Brooklyn Navy Yard

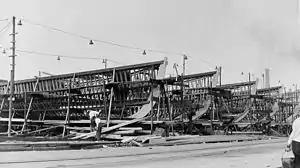
s being built at the Brooklyn Navy Yard in 1917

In 1826, the United States Congress required all of the United States' naval yards to procure a master plan for future development. Because of various issues such as the muddy geography, the narrowness of the nearby shipping channel, the Brooklyn Navy Yard's small size, and the density of existing development in the surrounding area, the Navy was unable to submit a feasible master plan for the yard.